Clarence B. Culbertson

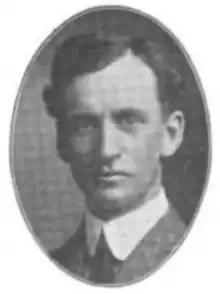

Clarence Barker Culbertson (October 17, 1869 – January 29, 1951) was an American lawyer and politician.